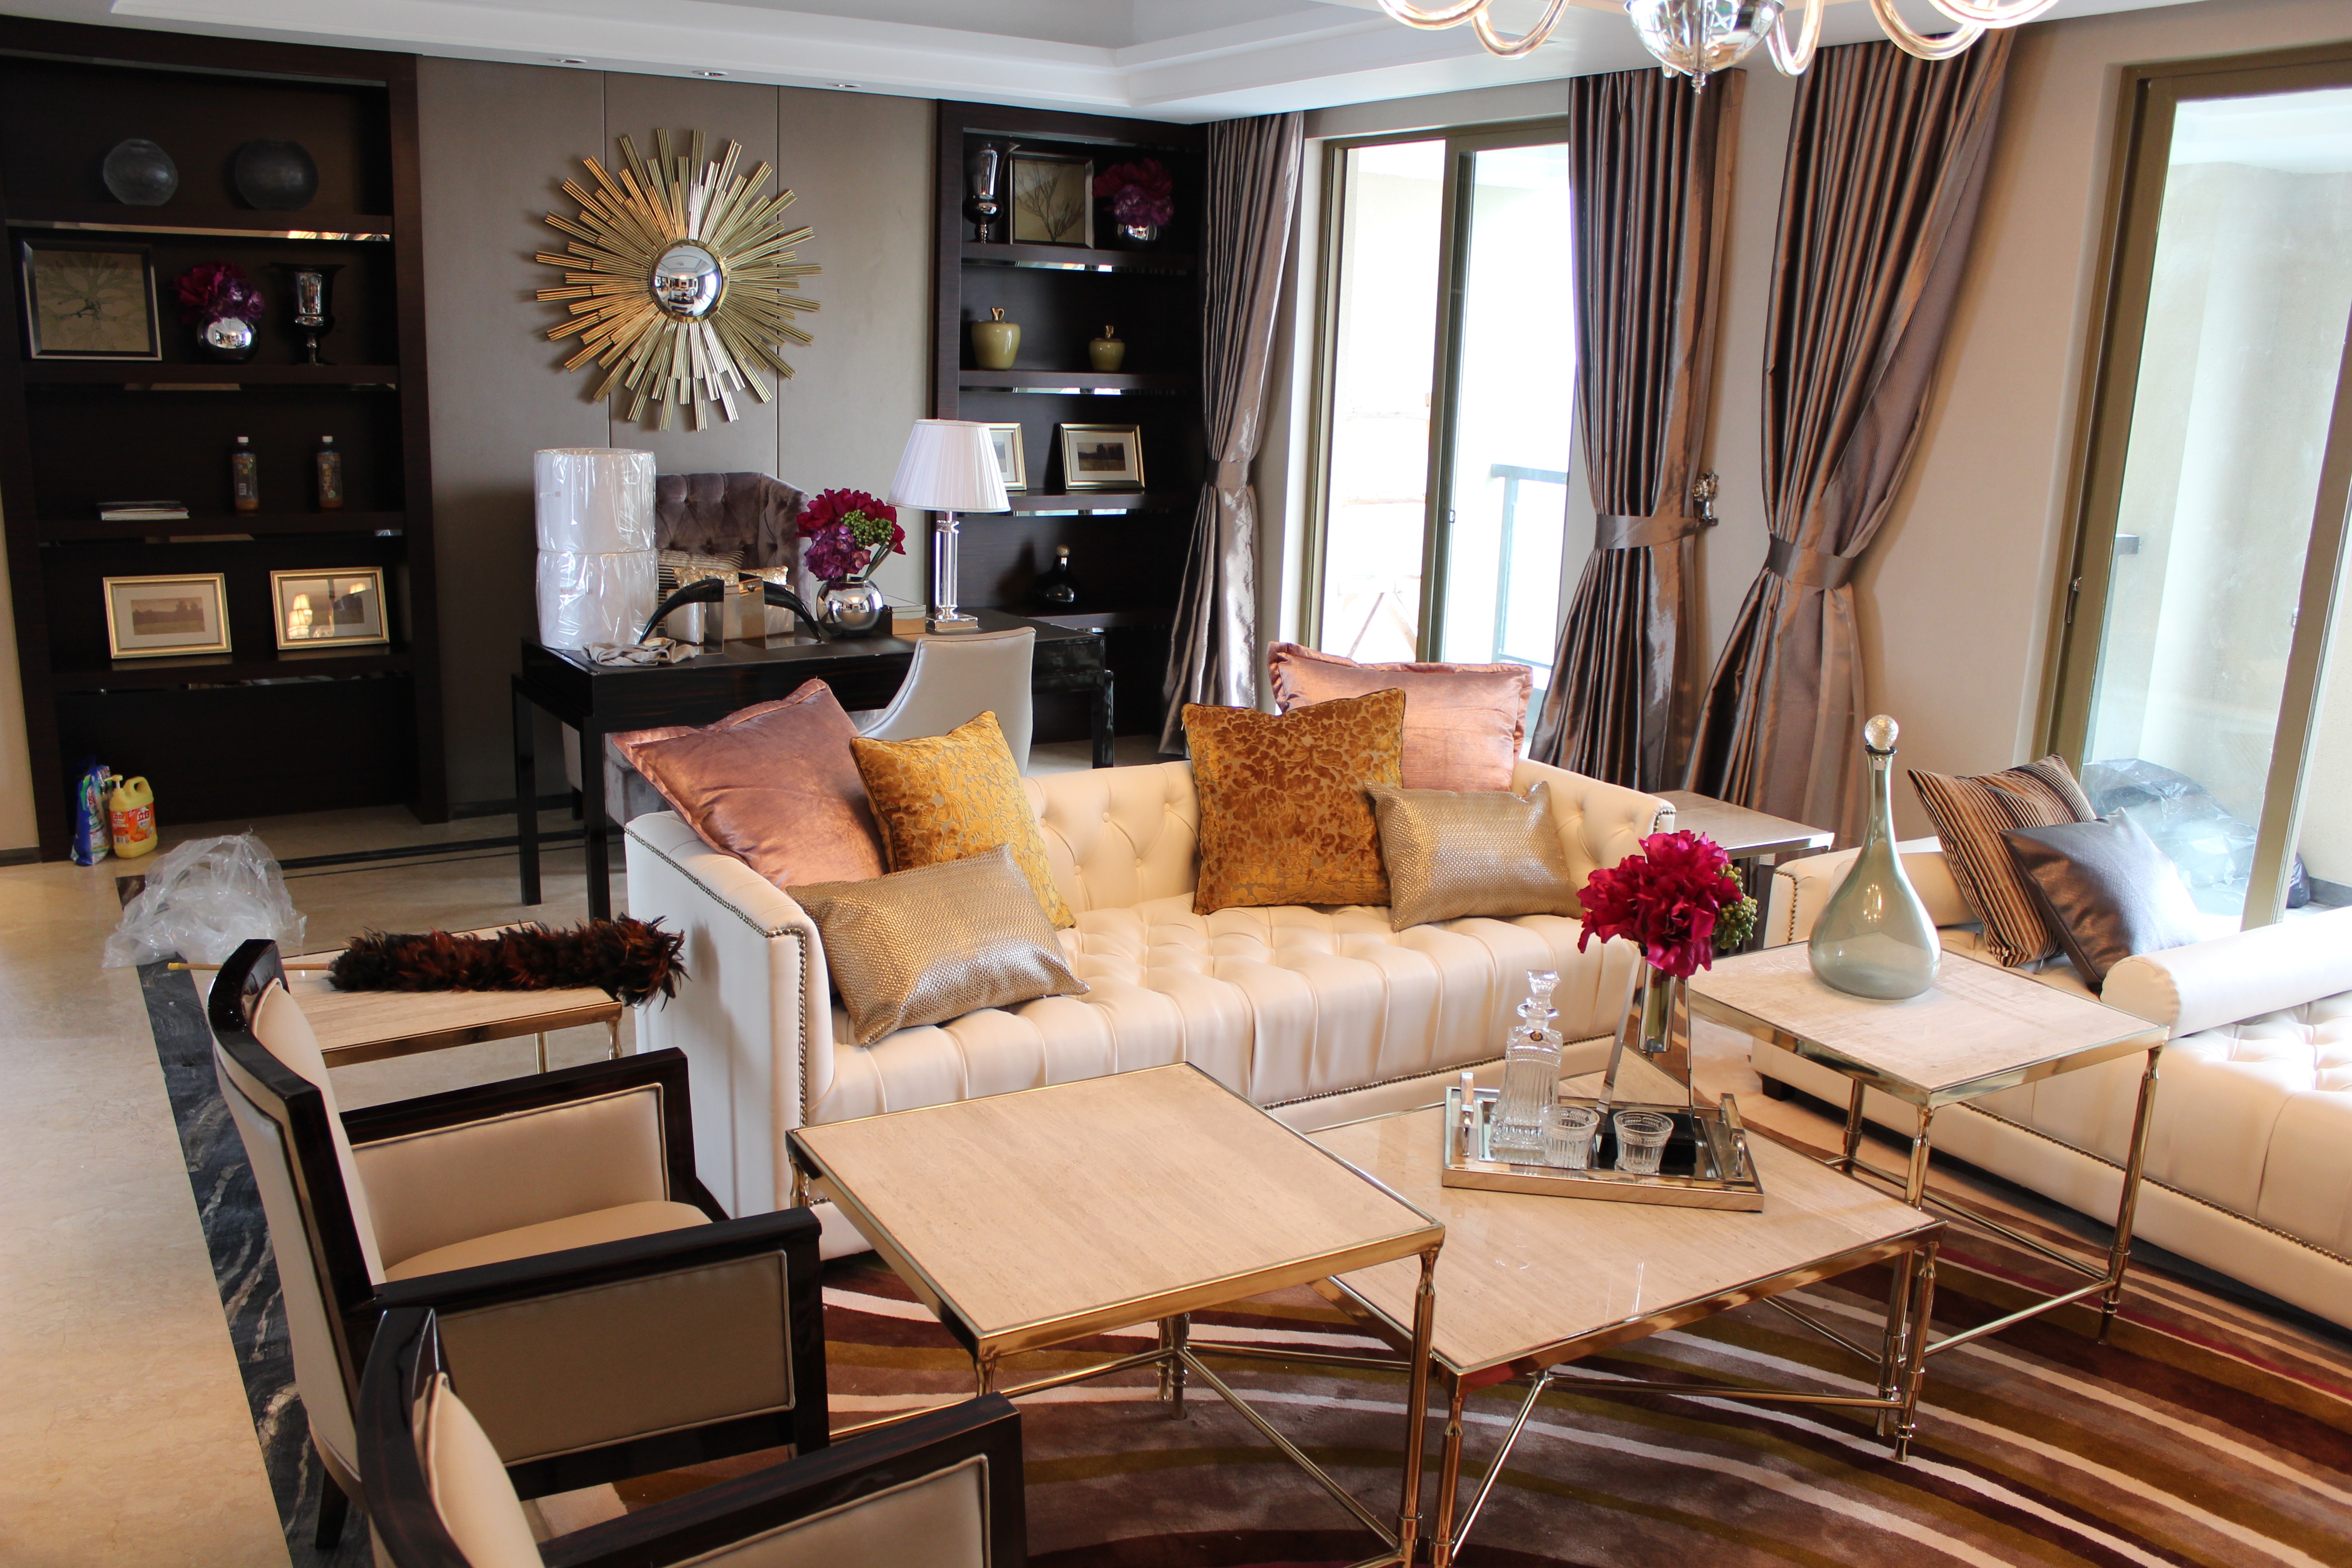
home, decoration, cottage, property, living room, furniture, room, apartment, interior design, estate, suite, condominium, real estate, dining room, sample room